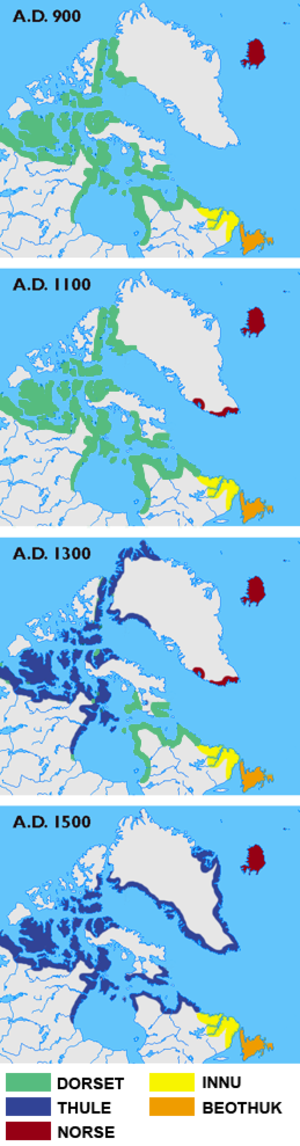
Grønland / Historie
Grønland omkring 1500
Grønland omkring 1500. [redigér] Kulturer i forhistorisk tid. Kortene viser de forskellige kulturers tilstedeværelse i Grønland, Labrador, Newfoundland og de Canadiske arktiske øer i årene 900, 1100, 1300 og 1500. Norse=Nordboer. Historiske kulturer i arktiske Nord-Amerika.
Grønland er et selvstyrende område indenfor Kongeriget Danmark, bestående af øen af samme navn, beliggende mellem Ishavet og Atlanterhavet, øst for Canadas arktiske øer. Grønland hører geografisk til det nordamerikanske kontinent, mens det geopolitisk hører til Europa. Grønland har både politisk og kulturelt været tæt knyttet til Europa i mere end et årtusind. I 2008 gennemførte det grønlandske folk en folkeafstemning for øget selvstyre, som med 75 % af stemmerne blev vedtaget.